Rabih az-Zubayr

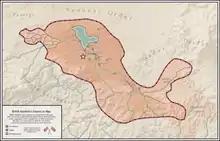

In the summer of 1893, Rabih and his army entered Bornu proper and camped at Amja, on the frontier. From Amja, Rabih's forces could raid and harvest resources from the corn-rich surrounding Kala/Balge region. Ashimi was at first uncertain how to deal with the invasion but eventually decided to send an army under Momman Tahr to face Rabih. Tahr was an experienced general but it is unclear why Ashimi did not lead the army himself. Perhaps Ashimi did not realise the gravity of the situation or was hoping to eliminate Tahr as a potential rival. Rabih's invasion force was about 3,000 men strong, about half of whom were armed with muskets or rifles. Tahr's army was much larger, possibly numbering as many as 30,000 soldiers, most of whom were familiar with the area.